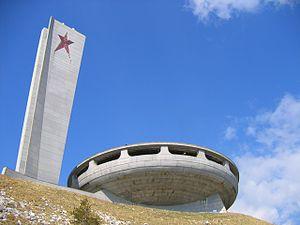
Bouzloudja, salle de congrès sovieéique aujourd'hui abandonnée.